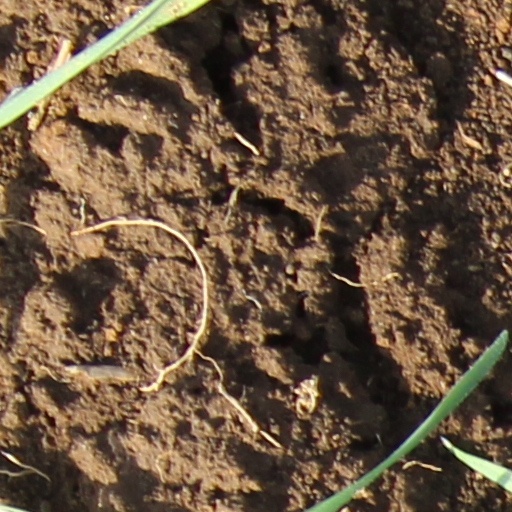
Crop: wheat